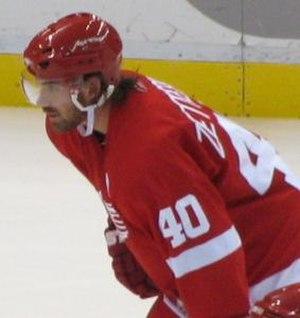
Henrik Zetterberg est un joueur professionnel suédois de hockey sur glace à la retraite. Il a évolué durant toute sa carrière en Ligue nationale de hockey avec les Red Wings de Détroit, équipe qui l'a repêché en 1999, à la 210ᵉ position.
Les Red Wings de Détroit sont une franchise professionnelle de hockey sur glace des États-Unis. Ils évoluent dans le championnat principal d'Amérique du Nord : la Ligue nationale de hockey. Les Red Wings – littéralement en français les « Ailes Rouges » – font partie de l'Association de l'Est dans la Division Atlantique.